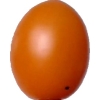
Label: tomato_cherry_orange